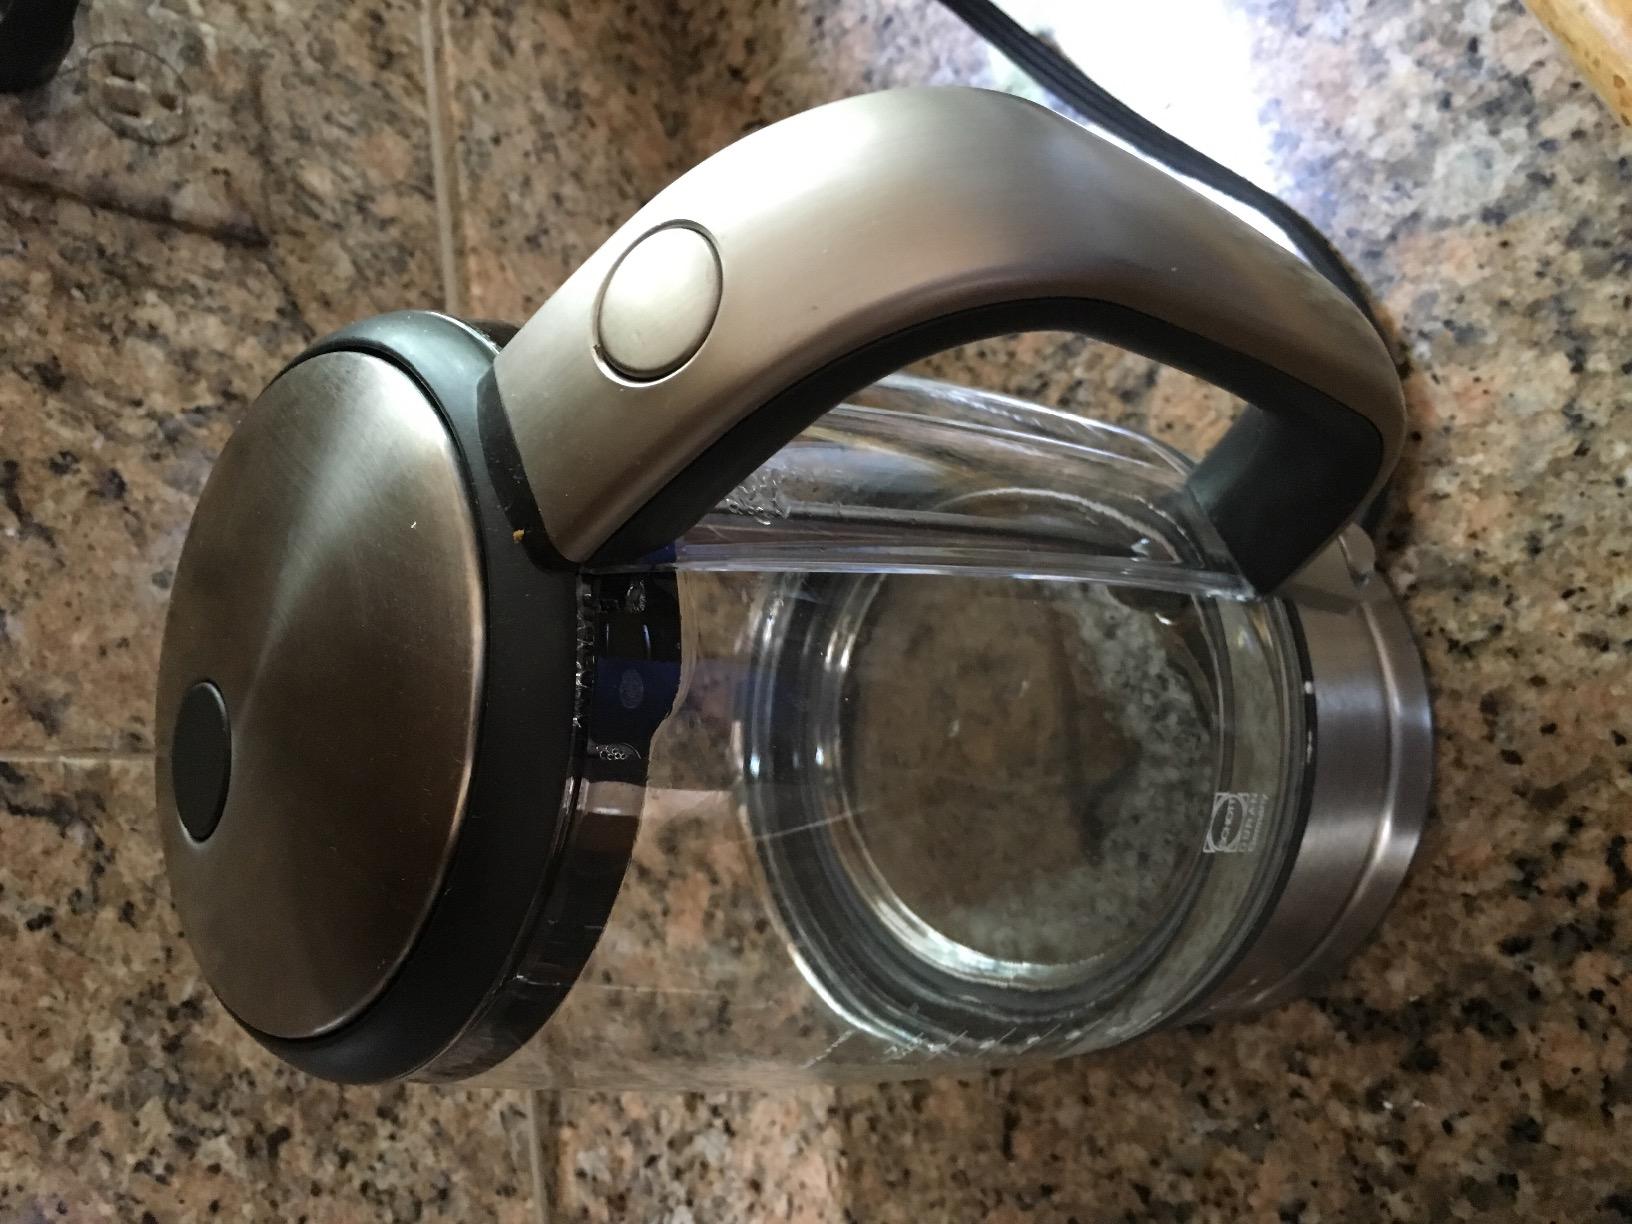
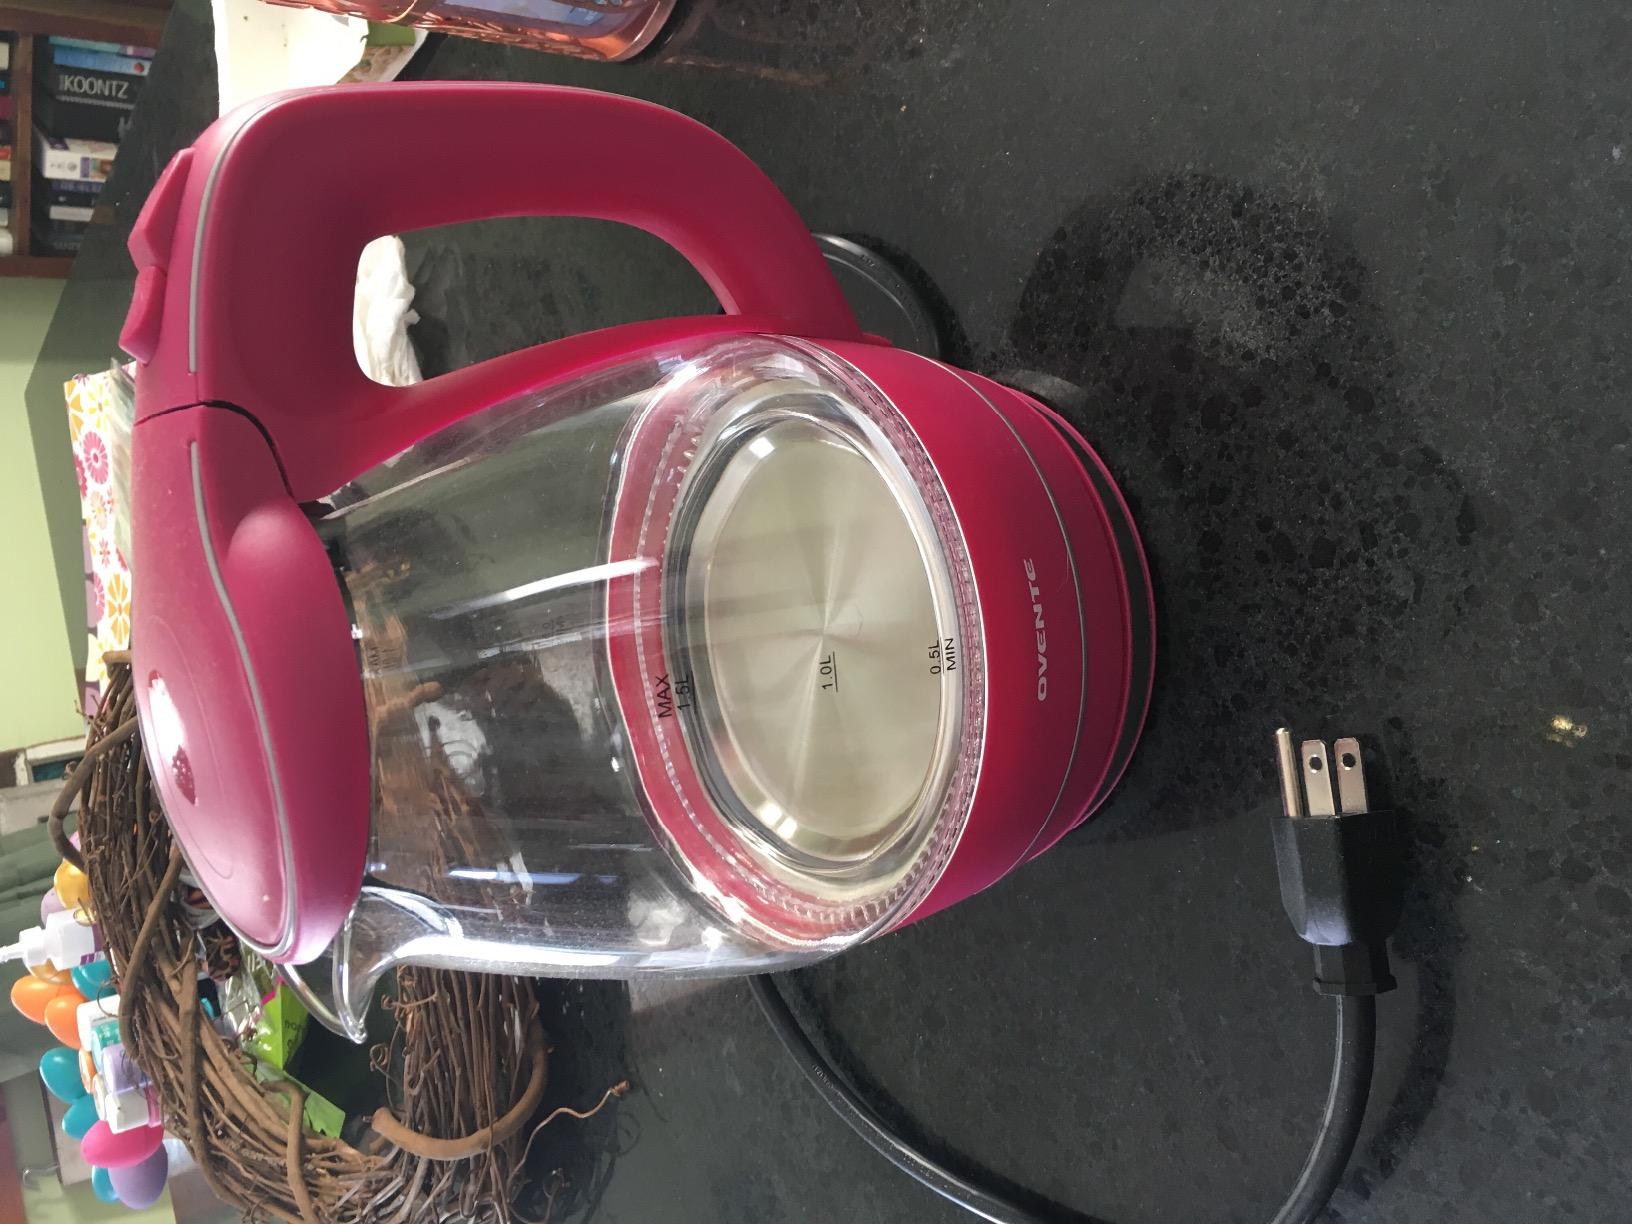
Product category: items_kettle
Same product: no